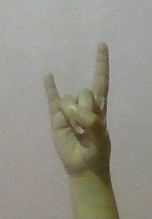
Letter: la